FELDA Selasih

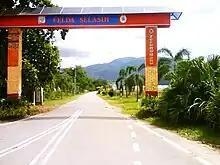
Felda Selasih

Felda Selasih is a FELDA community in Jerteh, Besut District, Terengganu, Malaysia. The only school in the community is Sekolah Kebangsaan Felda Selasih (primary school).